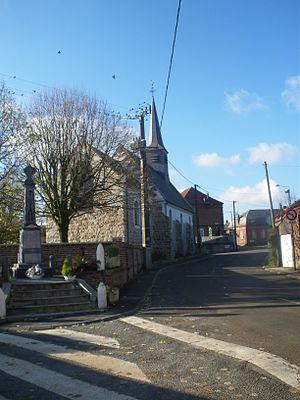
Vue du centre de la commune d'Hermin. De gauche à droite
Hermin est une commune française située dans le département du Pas-de-Calais en région Hauts-de-France.